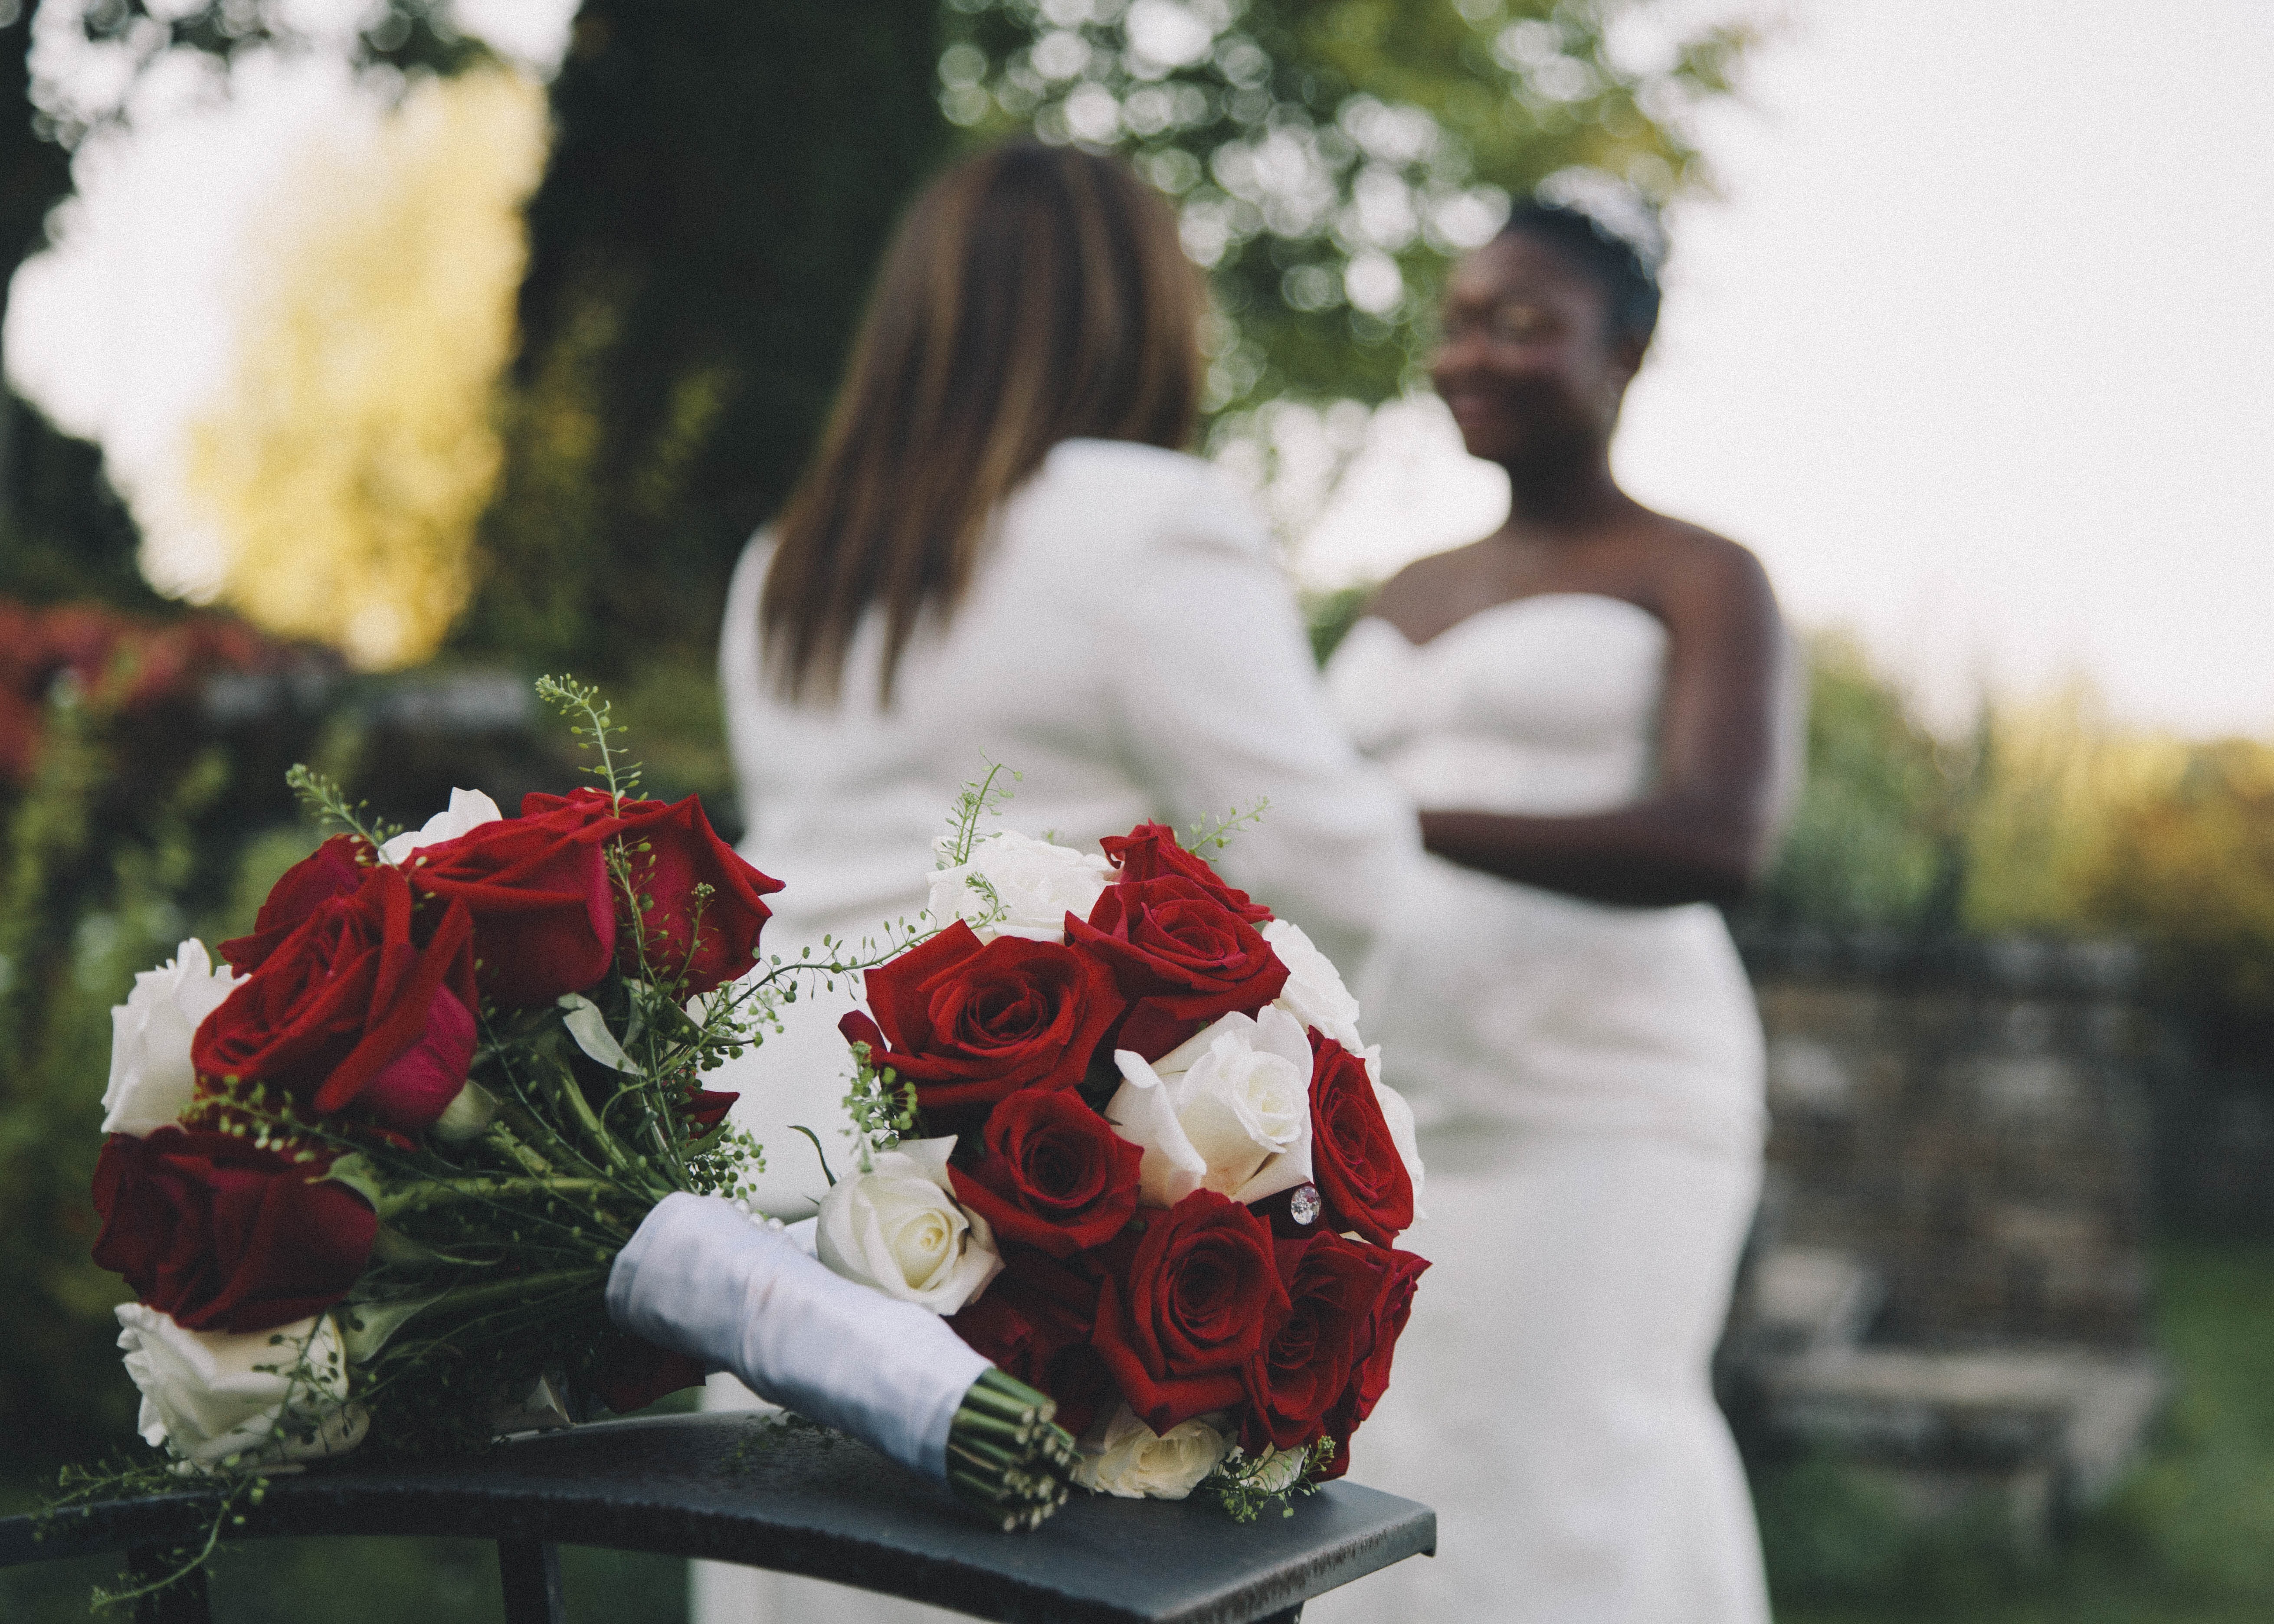
plant, woman, flower, love, bouquet, red, couple, romance, lifestyle, wedding, bride, groom, marriage, flowers, roses, ceremony, dress, happiness, relationship, photograph, floristry, flower bouquet, floral design, same sex, flower arranging